History of sugar

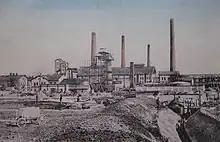
Sugar refinery in Šurany (Slovakia), founded in 1854 (picture from 1900)

Sugar was a luxury in Europe until the early 19th century, when it became more widely available, due to the rise of beet sugar in Prussia, and later in France under Napoleon. Beet sugar was a German invention, since, in 1747, Andreas Sigismund Marggraf announced the discovery of sugar in beets and devised a method using alcohol to extract it. Marggraf's student, Franz Karl Achard, devised an economical industrial method to extract the sugar in its pure form in the late 18th century. Achard first produced beet sugar in 1783 in Kaulsdorf. In 1801, under the patronage of King Frederick William III of Prussia (reigned 1797–1840), the world's first beet sugar production facility was established in Cunern, Silesia (then part of Prussia). While never profitable, this plant operated from 1801 until its destruction during the Napoleonic Wars (ca. 1802–1815).